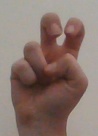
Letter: toot